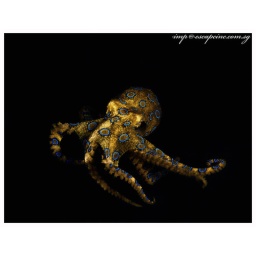
Little boy blue in action.